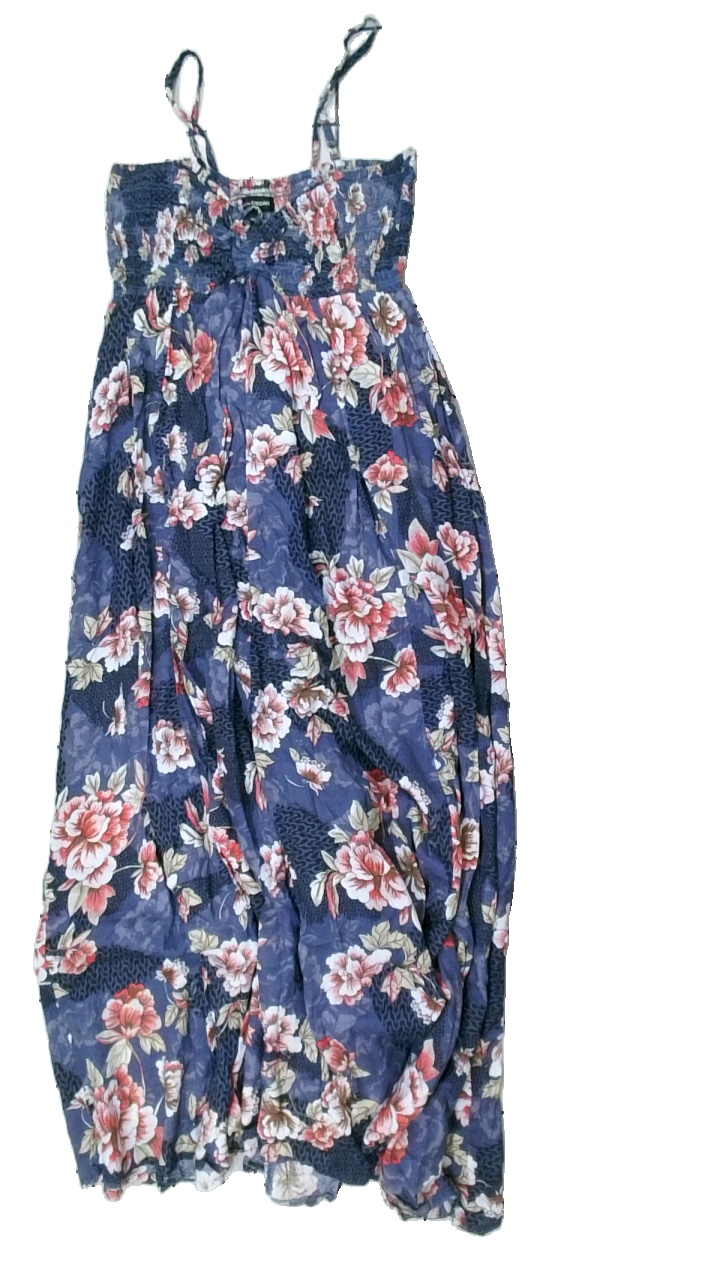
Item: Dress (Ladies)
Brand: Kappahl
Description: lång klänning med blommigt tryck
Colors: Blue, Red, White, Brown, Black
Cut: Tight
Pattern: Floral print
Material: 100% bomull
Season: All
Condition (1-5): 4
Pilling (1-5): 5
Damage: lite urtvättad
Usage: Reuse
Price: <50